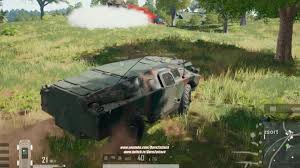
Label: BTR